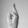
ASL letter: R